Aston Martin DB5

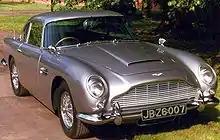
A silver-colour car; the plate reads "JBZ6007"

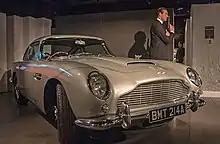
Aston Martin DB5 used for the film "GoldenEye"

A prototype DB5 shooting-brake was custom-built by the factory for David Brown, an avid hunter and dog owner, and a further 11 or 12 coupés were custom-modified for Aston Martin by independent coachbuilder Harold Radford. The tail lights used were Triumph units, and these were also adopted for the succeeding DB6. In August 2019 a DB5 Shooting Brake sold for a record $1.765m (£1.456m), making it the most valuable Shooting Brake-bodied car of any marque sold at auction.